Penstemon acuminatus

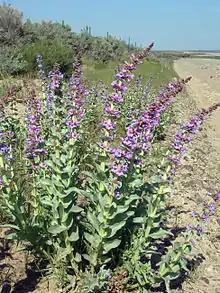

"Penstemon acuminatus" is a short lived perennial plant that is herbaceous, lacking woody stems and may have one or more flowering stems on mature plants. Its flowering stems grow straight upwards or out from the base for a short distance before growing upwards, usually reaching in height, but occasionally as short as .